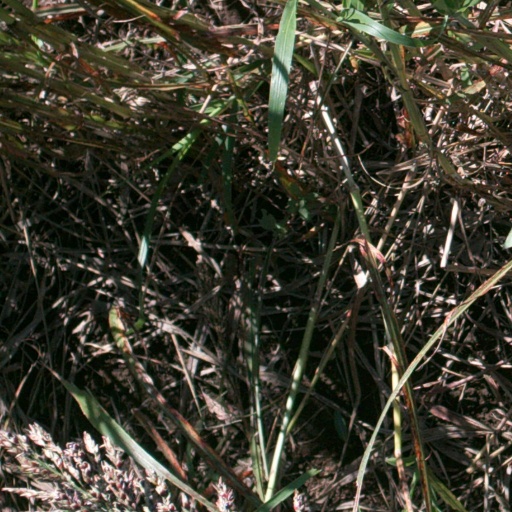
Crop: sorghum